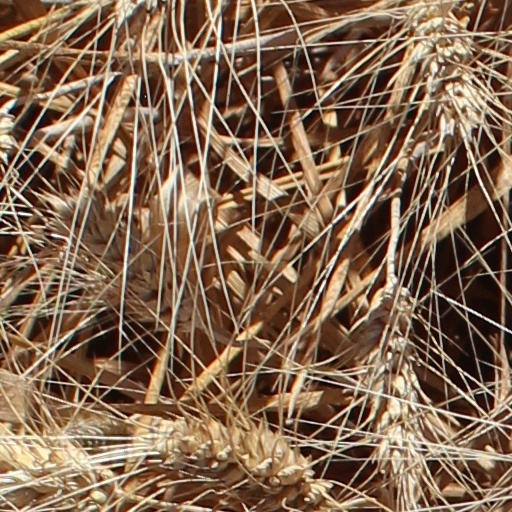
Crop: wheat